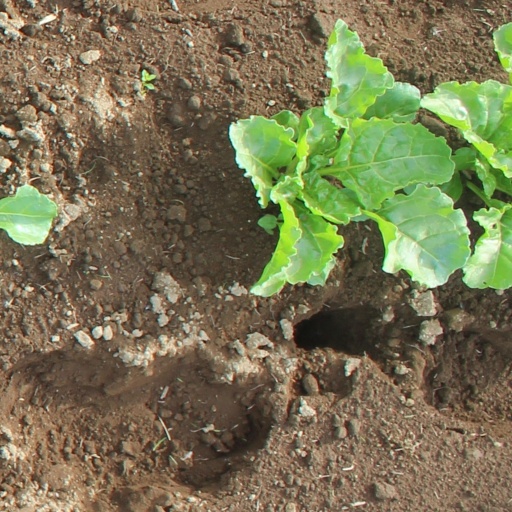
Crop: sugar beet